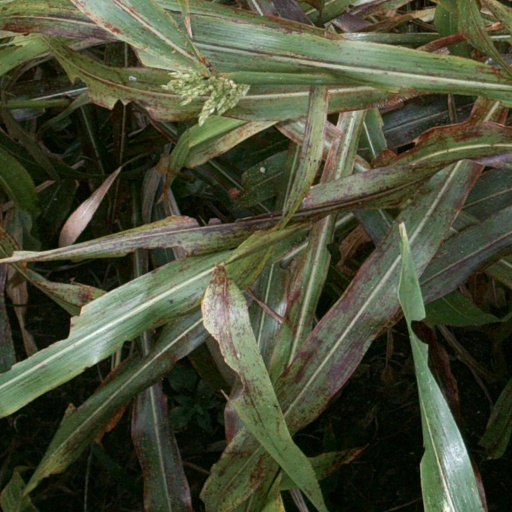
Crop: sorghum